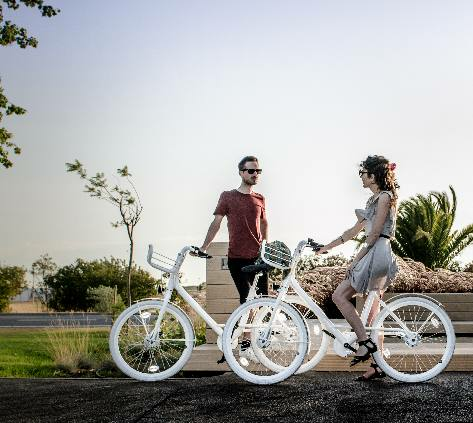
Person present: Yes